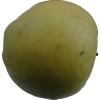
Label: Apple 13